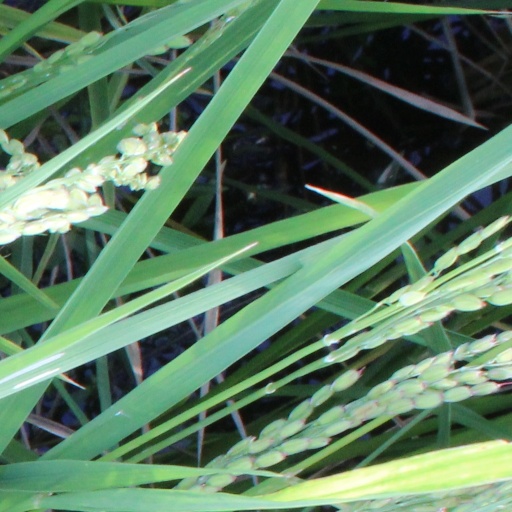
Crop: rice